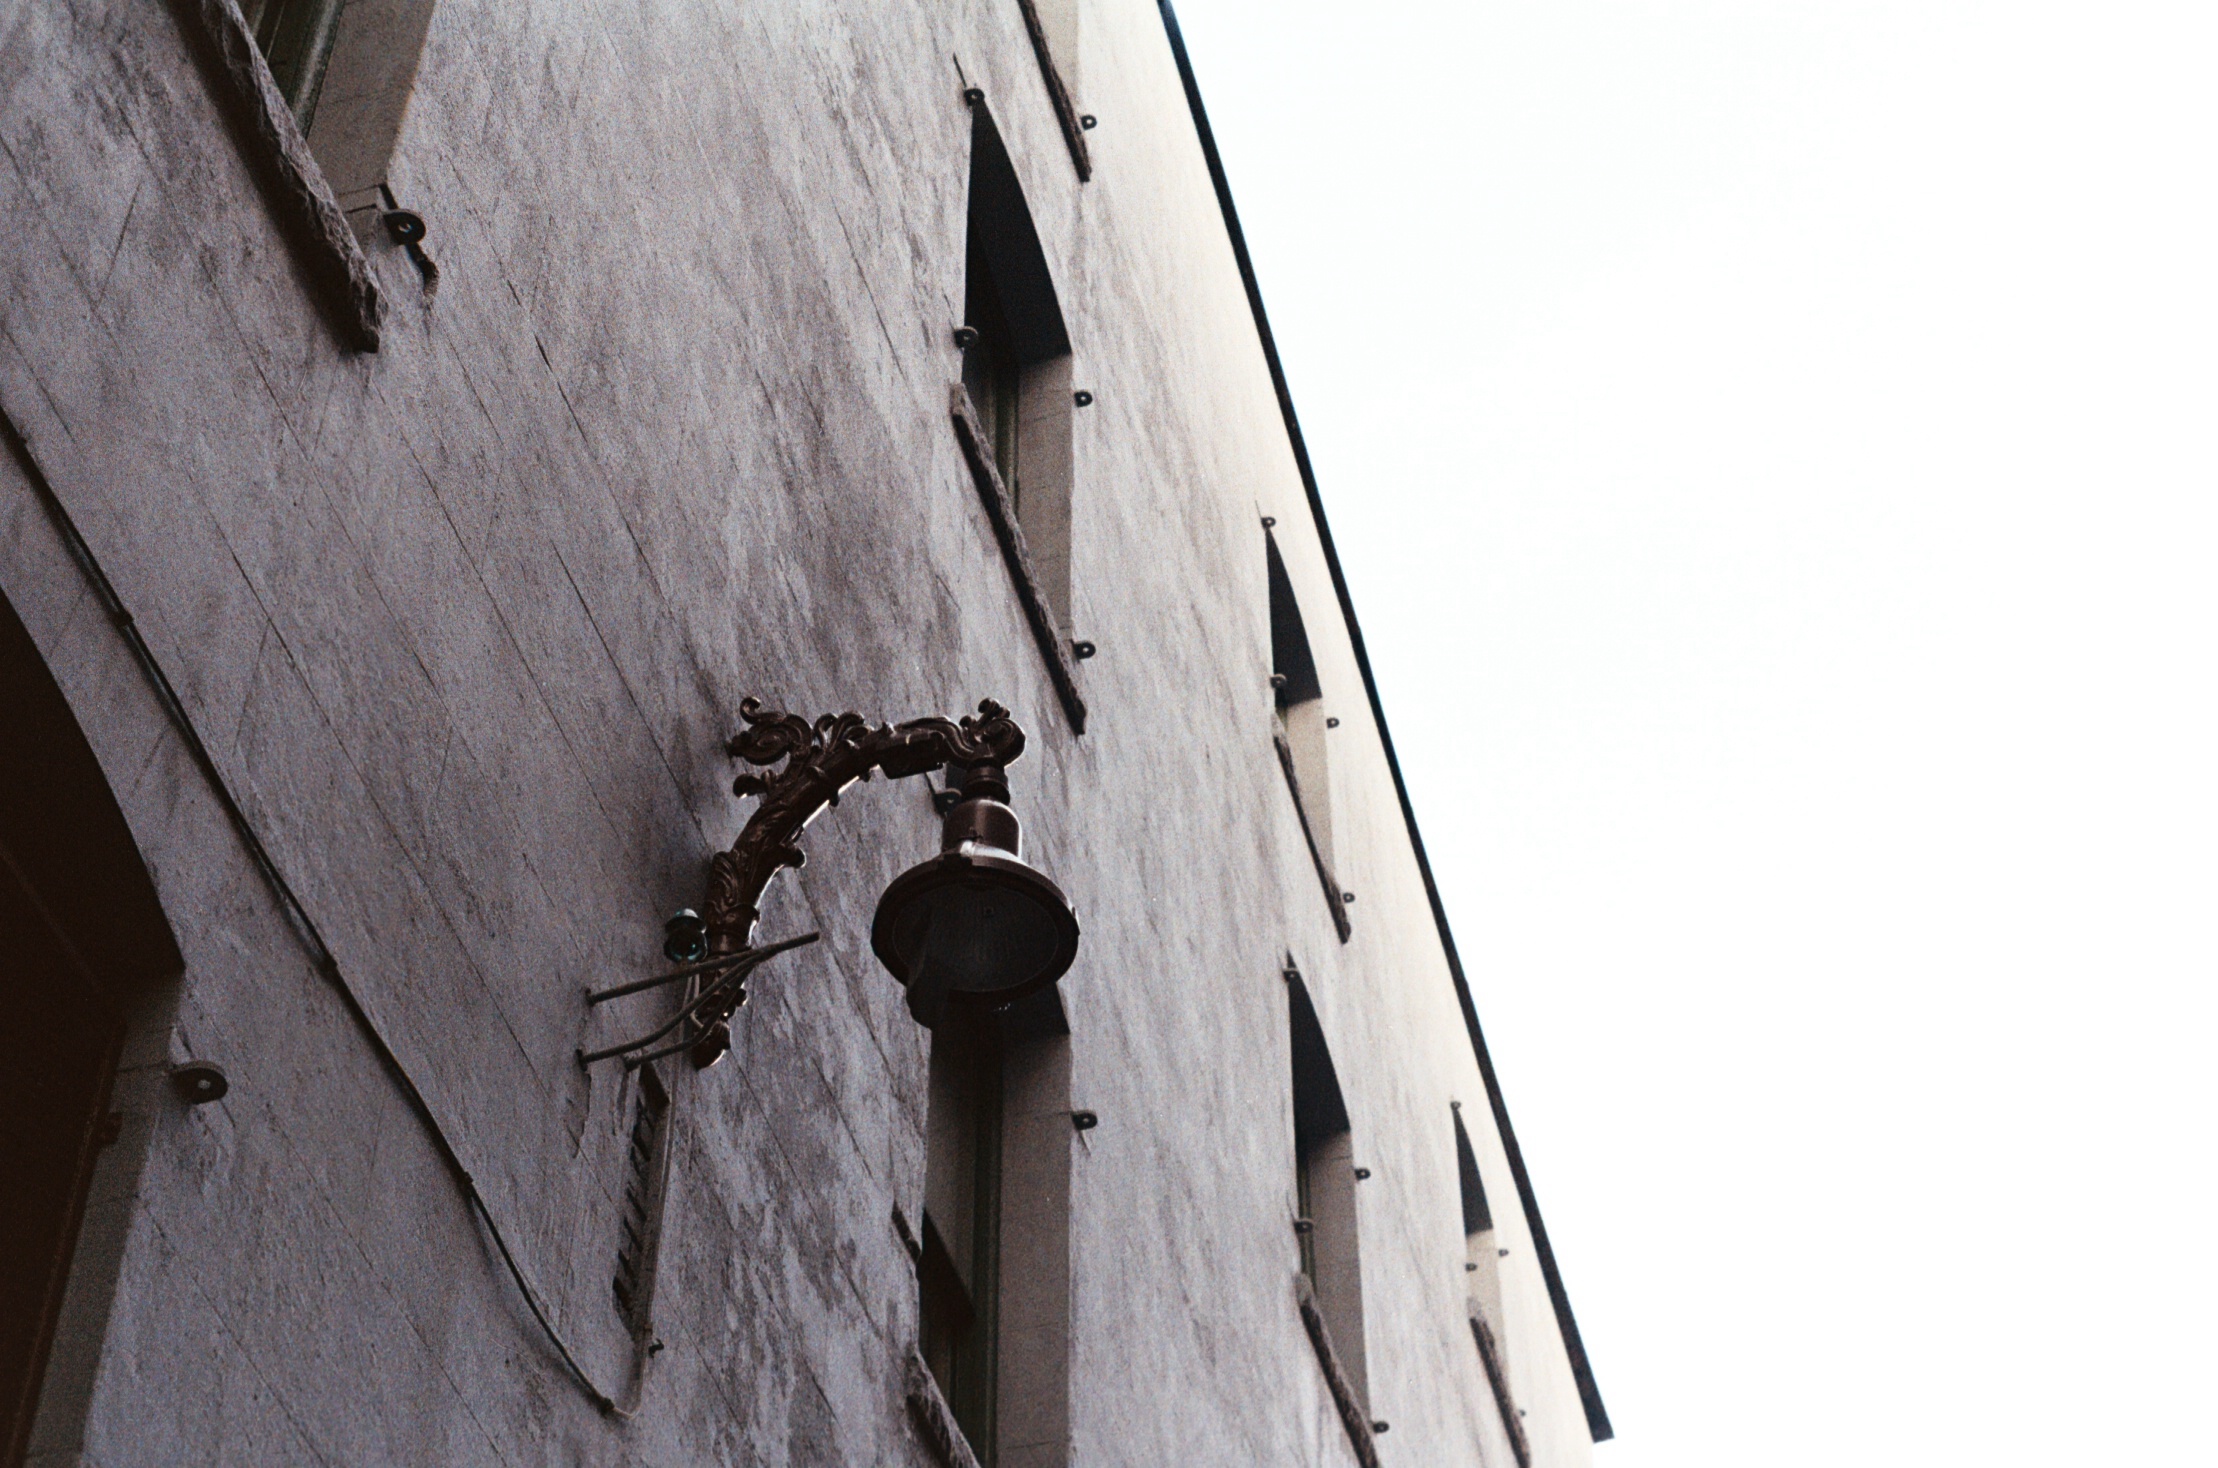
wood, white, boat, roof, wall, film, vehicle, mast, vancouver, lamp, lighting, canada, pentax, lomography, analogue, k1000, lomography400